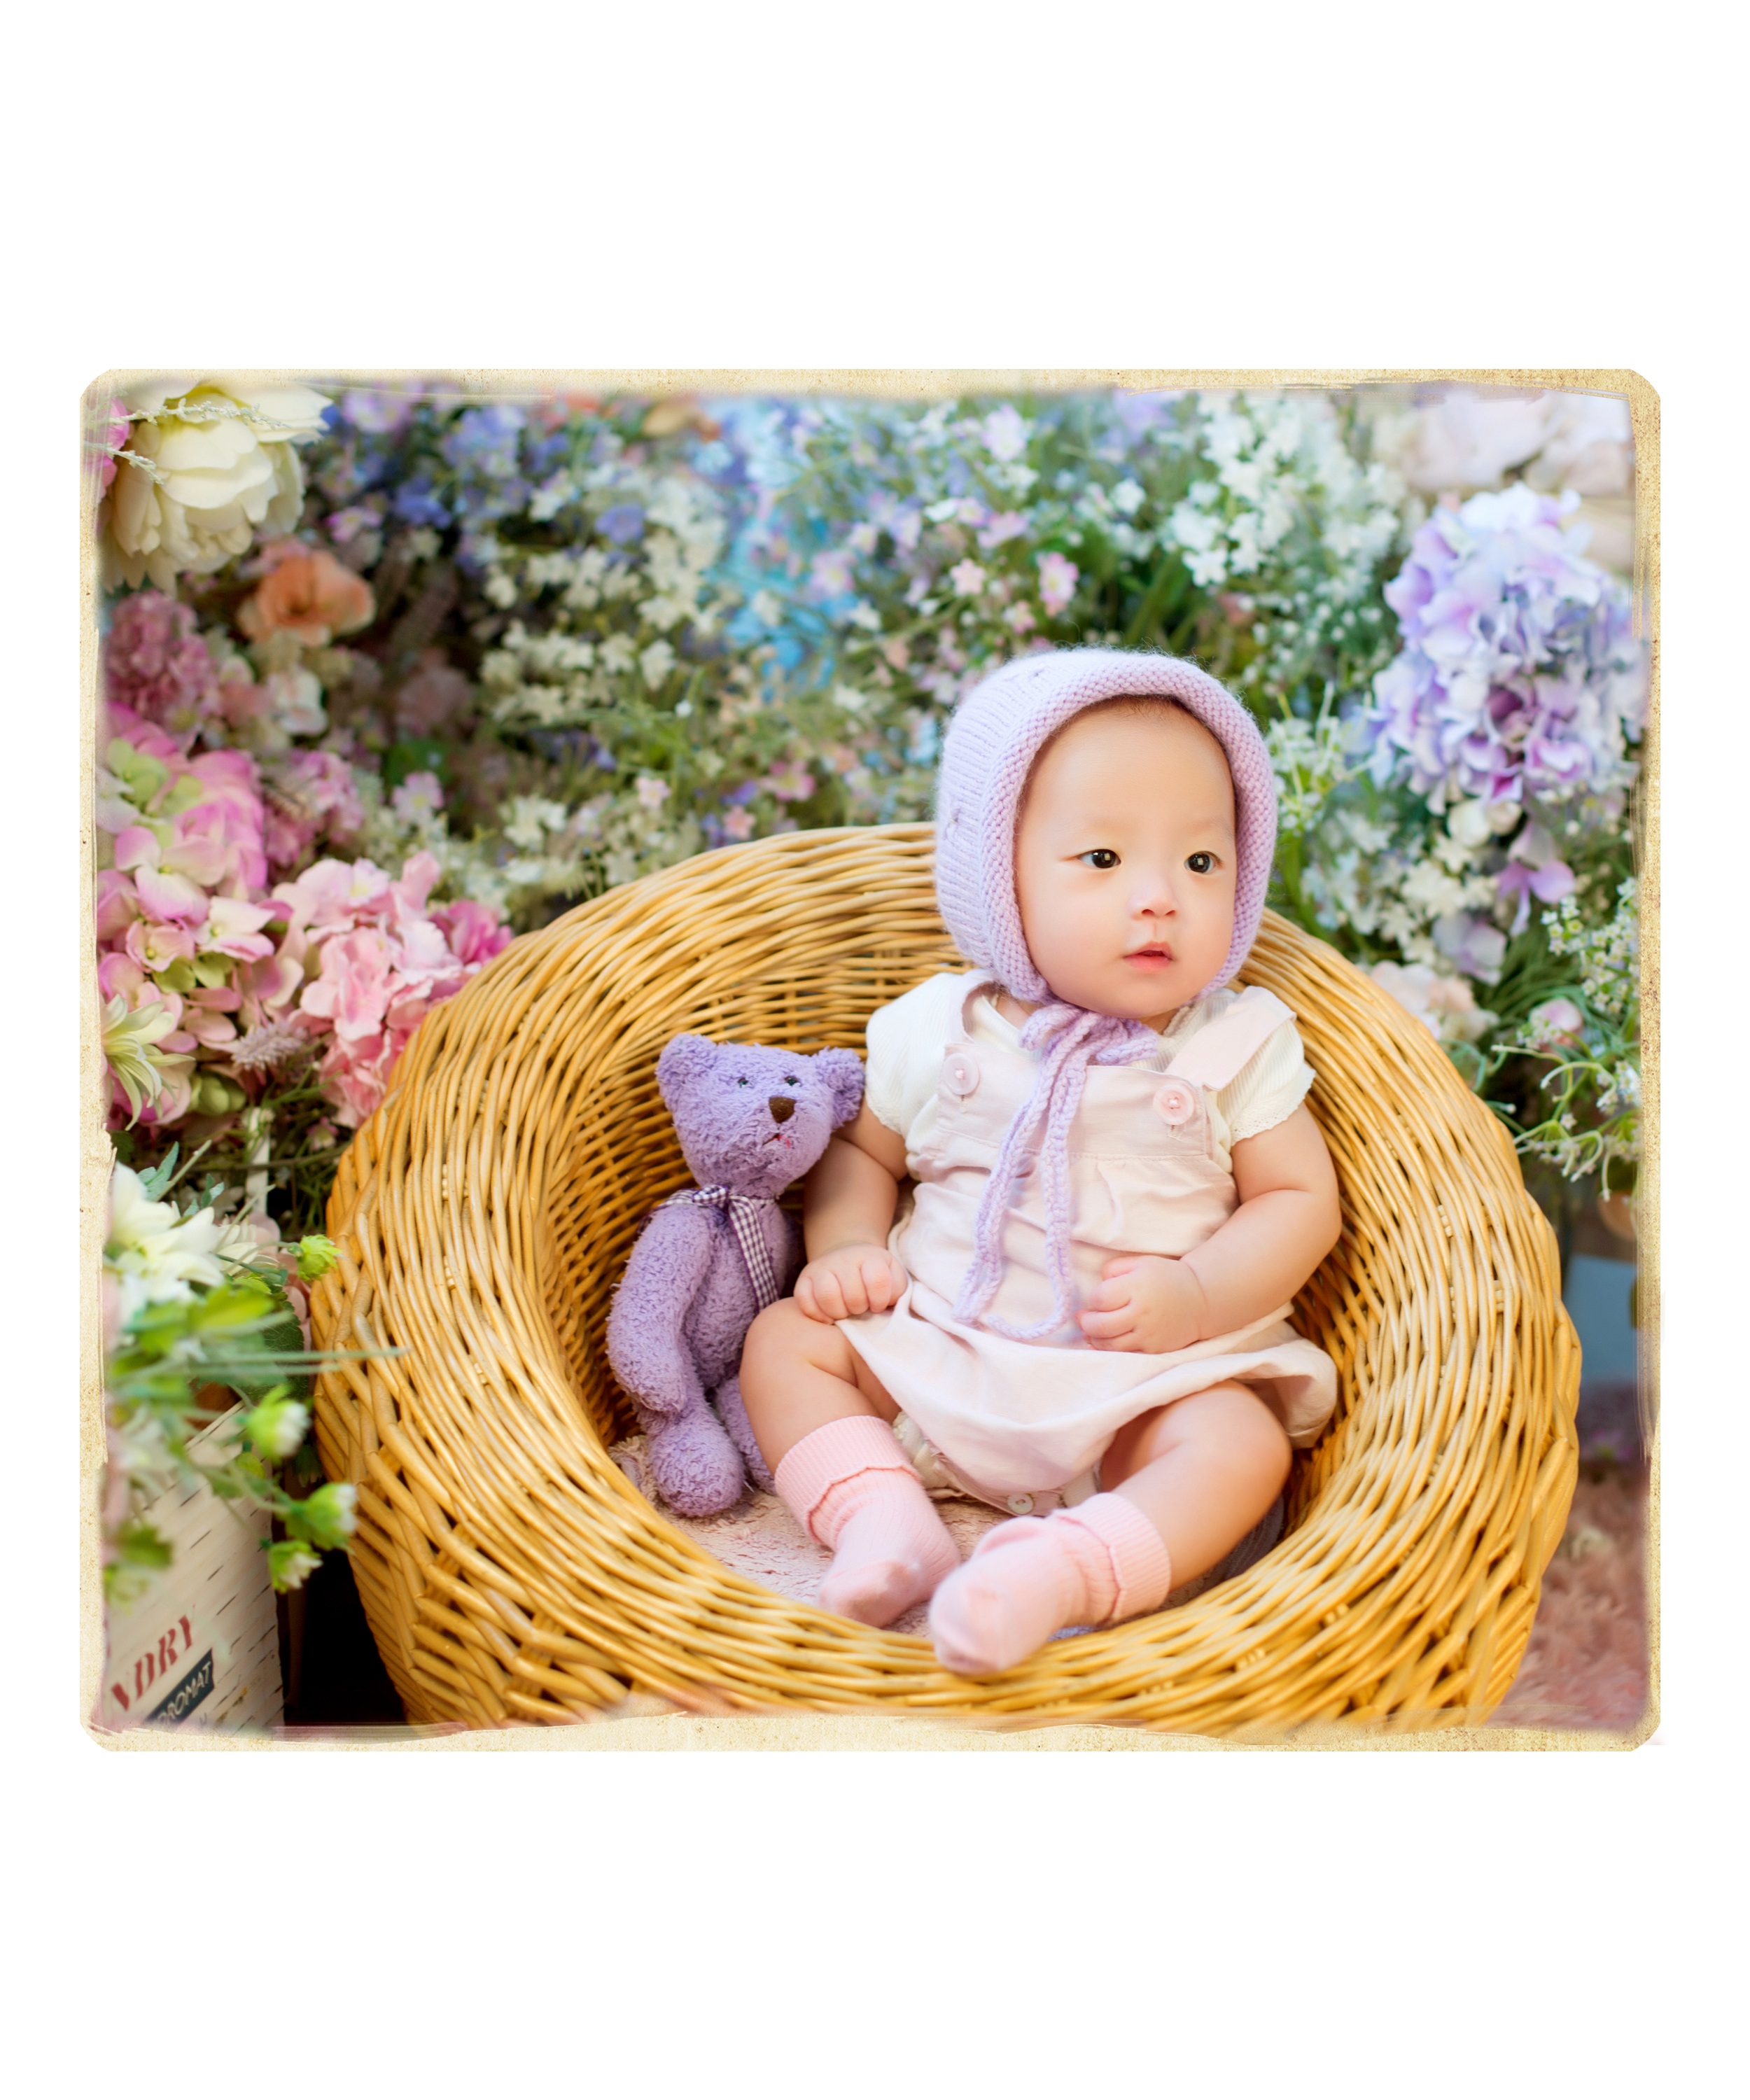
play, toy, baby, product, children, picture frame, baby models